Sven Hannawald

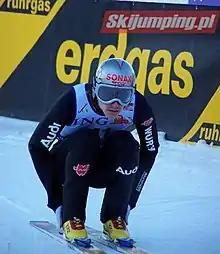
Hannawald in 2004

In 1998, Hannawald won a silver medal at the 1998 Ski Flying World Championships in Oberstdorf as well as a silver medal at the Olympic Games in Nagano in the team large hill event.